Battle of El Agheila

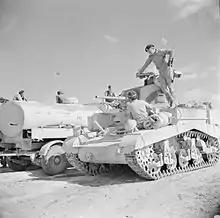

Rommel wanted to save of equipment in Tobruk but it fell to the Eighth Army on 13 November. An attempt by Montgomery to trap the Tobruk garrison by an encirclement toward Acroma, west of Tobruk, failed and the garrison retreated along the toward Benghazi with few losses. Derna and the airfield at Martuba were captured on 15 November and the RAF quickly occupied the airfield to provide air cover for Operation Stoneage, a Malta convoy, on 18 November. The Axis forces had withdrawn in ten days. Despite the importance of Benghazi to the Axis supply system, Rommel abandoned the port to avoid a repeat of the disastrous entrapment suffered by the Italians at the Battle of Beda Fomm in February 1941. Rommel ordered the demolition of port facilities and supplies in Benghazi, writing afterwards that